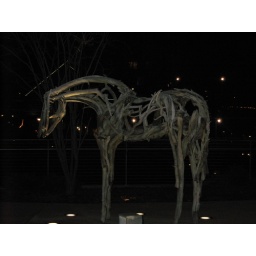
This horse is, upon closer inspection, made of tree branches.